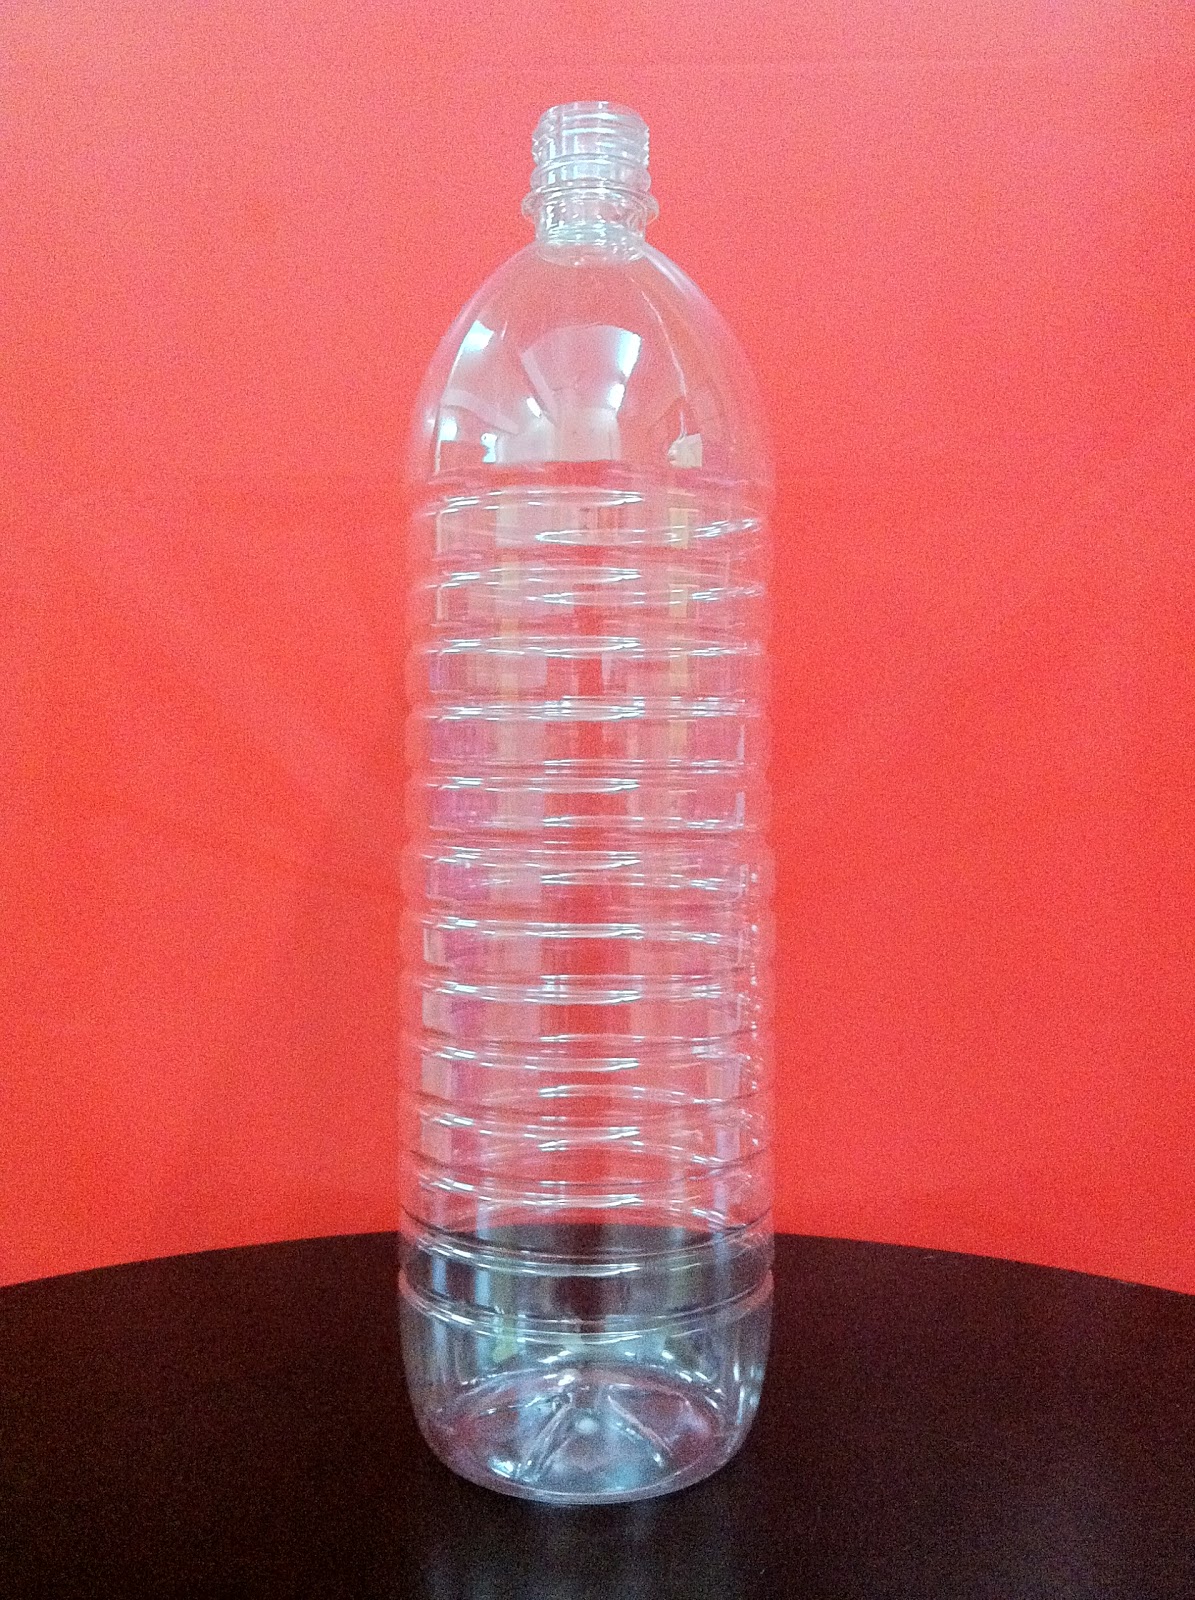
Label: plastic